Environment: real
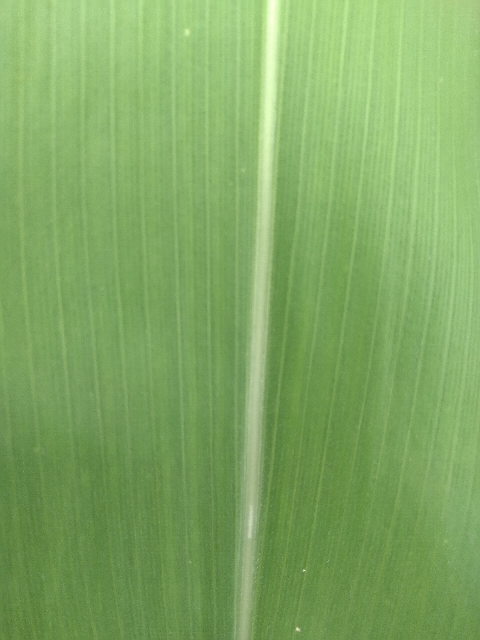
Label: healthy